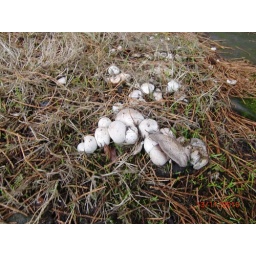
fresh mushroom growing in the city under the pine tree 11.13.10